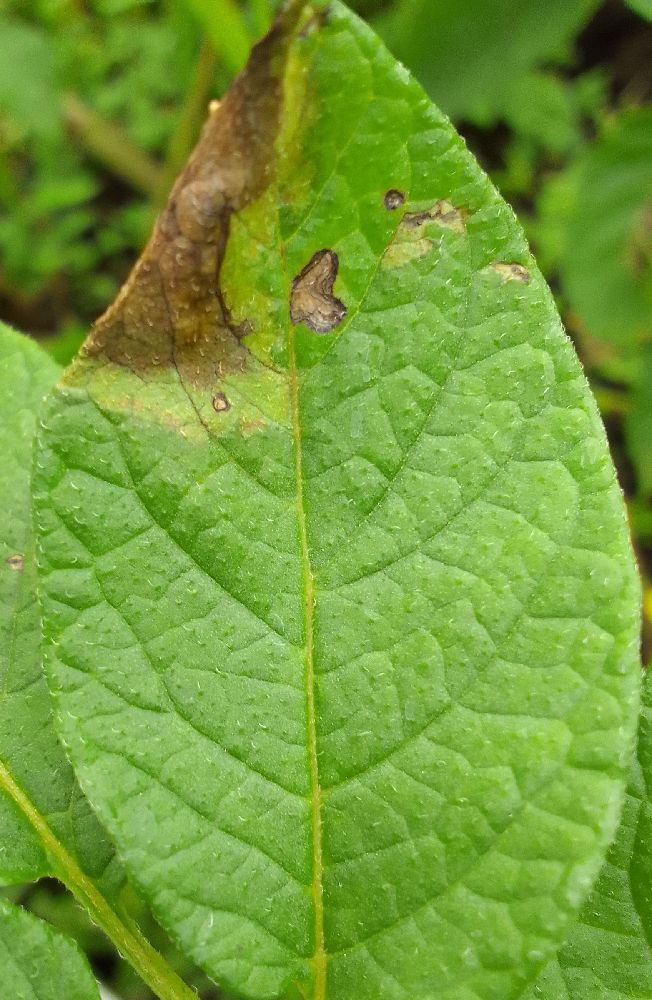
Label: Late blight